William Henry Fitchett

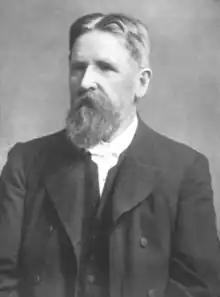
In "The Sketch", 20 December 1899

William Henry Fitchett (9 August 1841 – 25 May 1928) was an Australian journalist, minister, newspaper editor, educator and founding president of the Methodist Ladies' College, Melbourne.